Paulo Oliveira

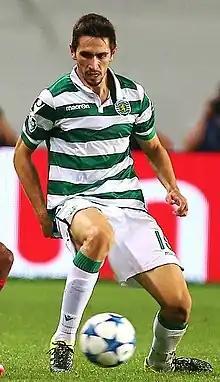
Oliveira with Sporting CP in 2015

Paulo André Rodrigues Oliveira (born 8 January 1992) is a Portuguese professional footballer who plays as a centre-back for Primeira Liga club Braga.